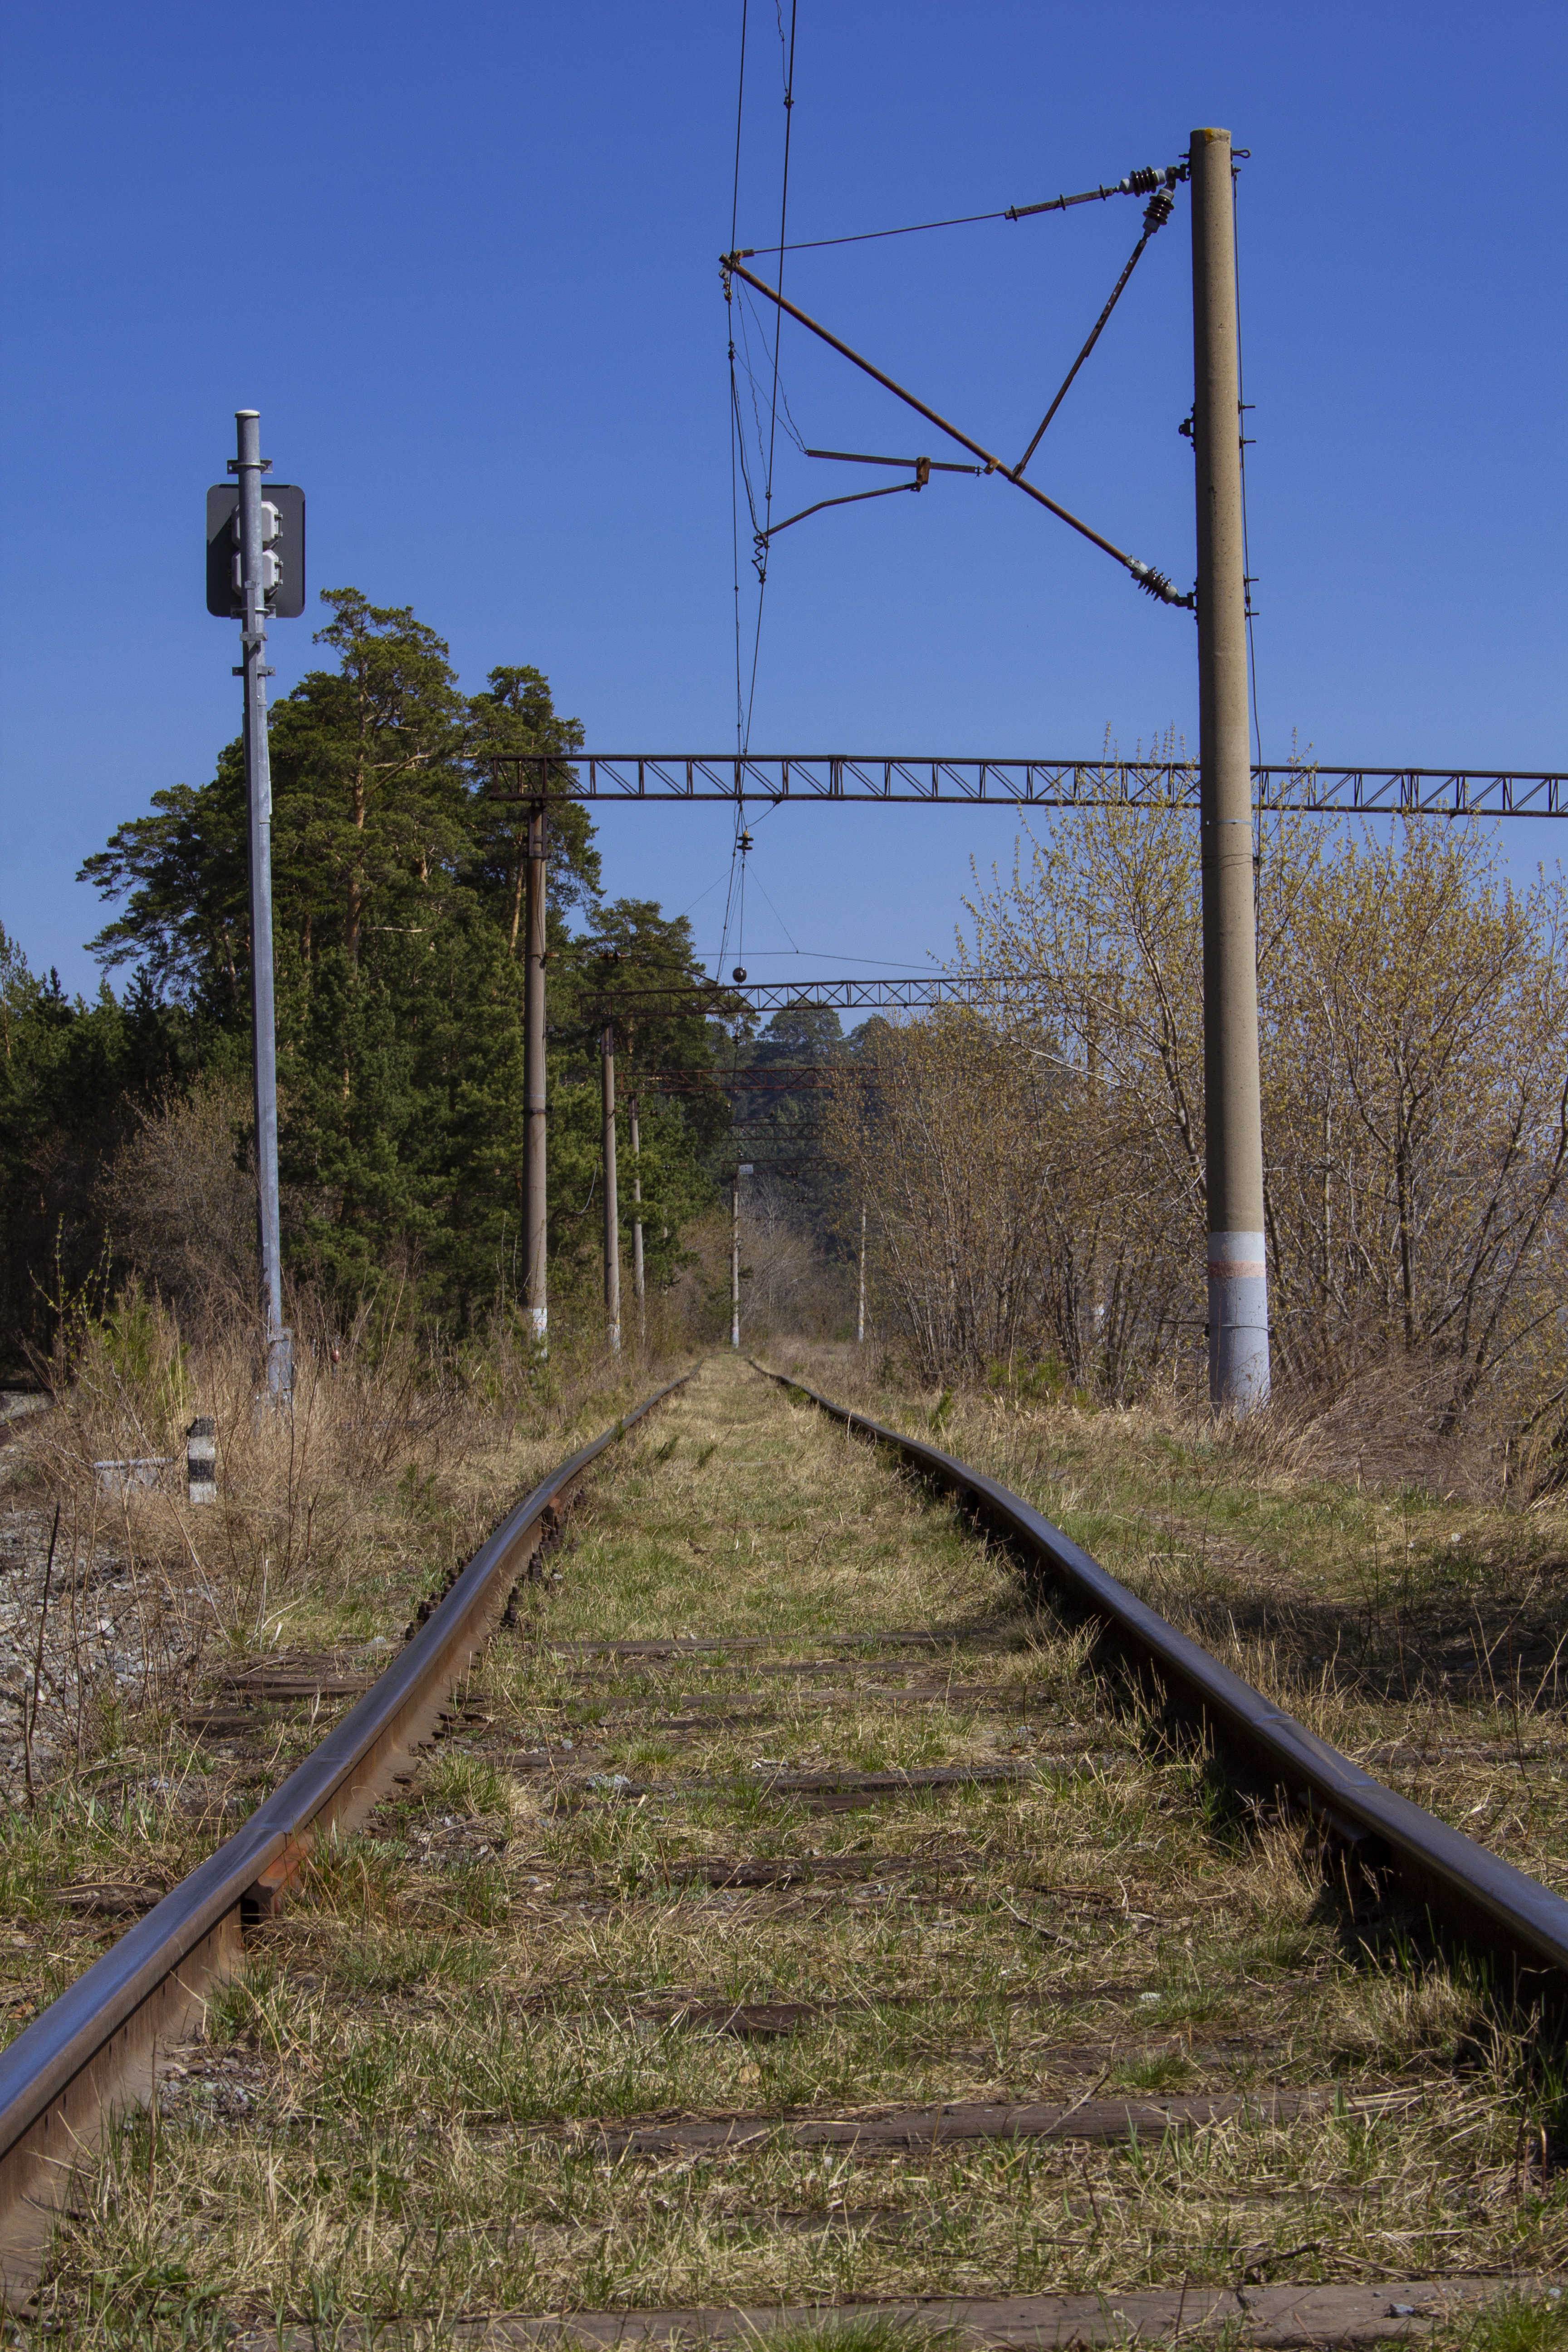
branch of the railway, crossing, electric train, embankment, forest, leaves, rails, railway, railway crutch, sleepers, train, wagons, sky, plant, track, electricity, land lot, overhead power line, tree, slope, grass, parallel, landscape, electrical supply, public utility, metal, composite material, transmission tower, engineering, vehicle, pole, wire, twig, horizon, steel, soil, road, electrical network